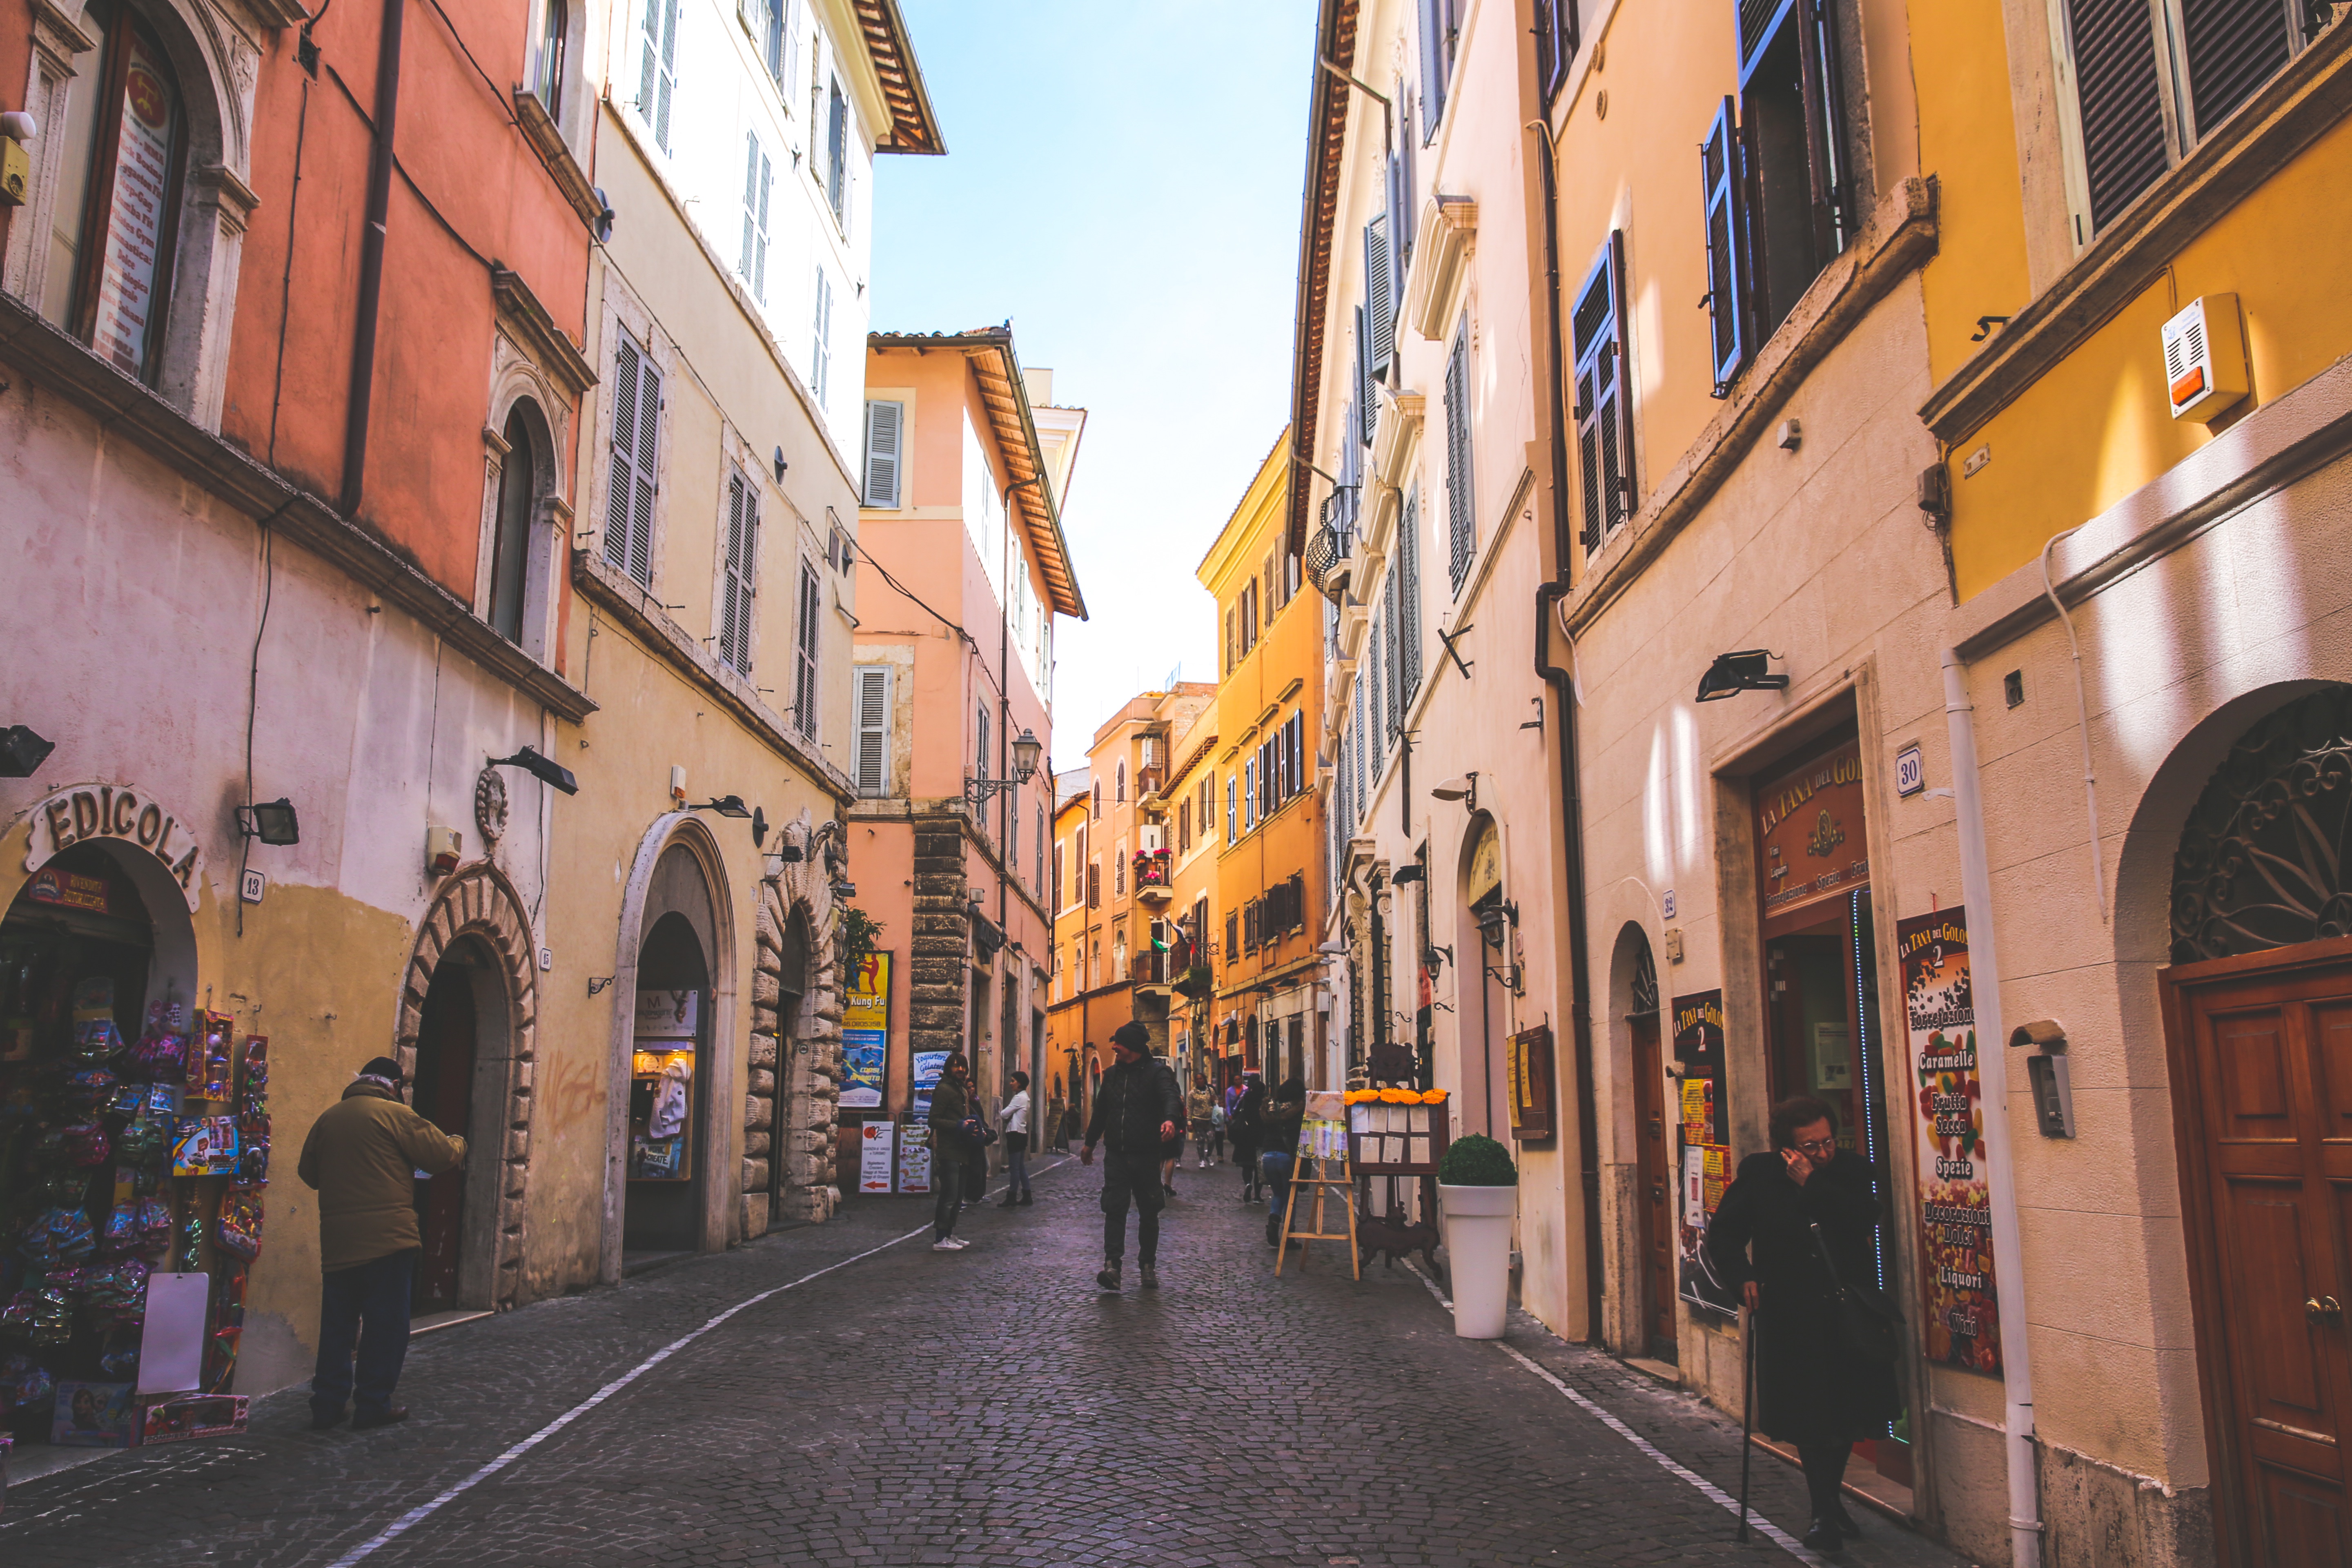
road, street, town, alley, city, cityscape, downtown, facade, lane, infrastructure, neighbourhood, urban area, human settlement, nonbuilding structure